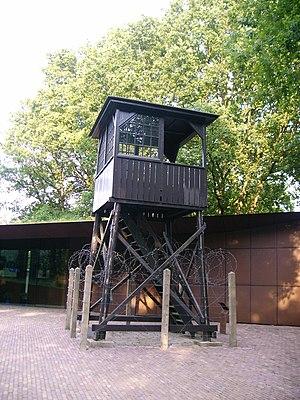
Le camp de concentration d'Amersfoort est un des camps de concentration qui a existé aux Pays-Bas pendant la Seconde Guerre mondiale.